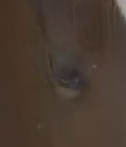
Face region: eyes (orbital_tightening_and_eye_area)
Pain indicator: obviously_present